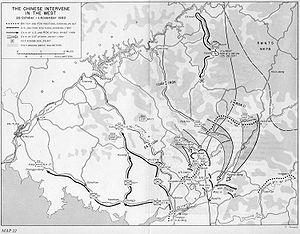
La bataille du Chongchon, également connu comme la bataille du fleuve Chongchon ou la Campagne occidentale de la seconde phase, est une bataille décisive dans la guerre de Corée qui se déroule du 25 novembre au 2 décembre 1950, le long de la vallée du fleuve Chongchon en Corée du Nord. En réponse à la réussite de la « campagne de la première phase » lancée par les Chinois contre les forces des Nations unies, le général Douglas MacArthur lance l'offensive « À la maison pour Noël » afin d'expulser les forces chinoises de Corée et mettre fin à la guerre. Anticipant cette réaction, le commandant de l’Armée des volontaires du peuple chinois, Peng Dehuai prévoit une contre-offensive, surnommée la « campagne de la seconde phase », contre l’avancée des forces de l'ONU.
La bataille d'Onjong, également connu comme la bataille de Wenjing, est l'un des premiers engagements entre la Chine et les forces de l'ONU dans la guerre de Corée. Il se déroule du 25 au 29 octobre 1950, autour d'Onjong, l'actuelle Unsan-up en Corée du Nord.